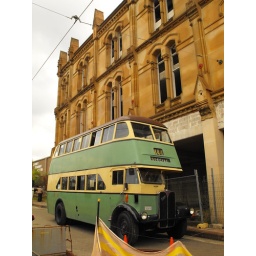
An old Sydney double-deck bus rests in front of the former Sydney YMCA building facade.